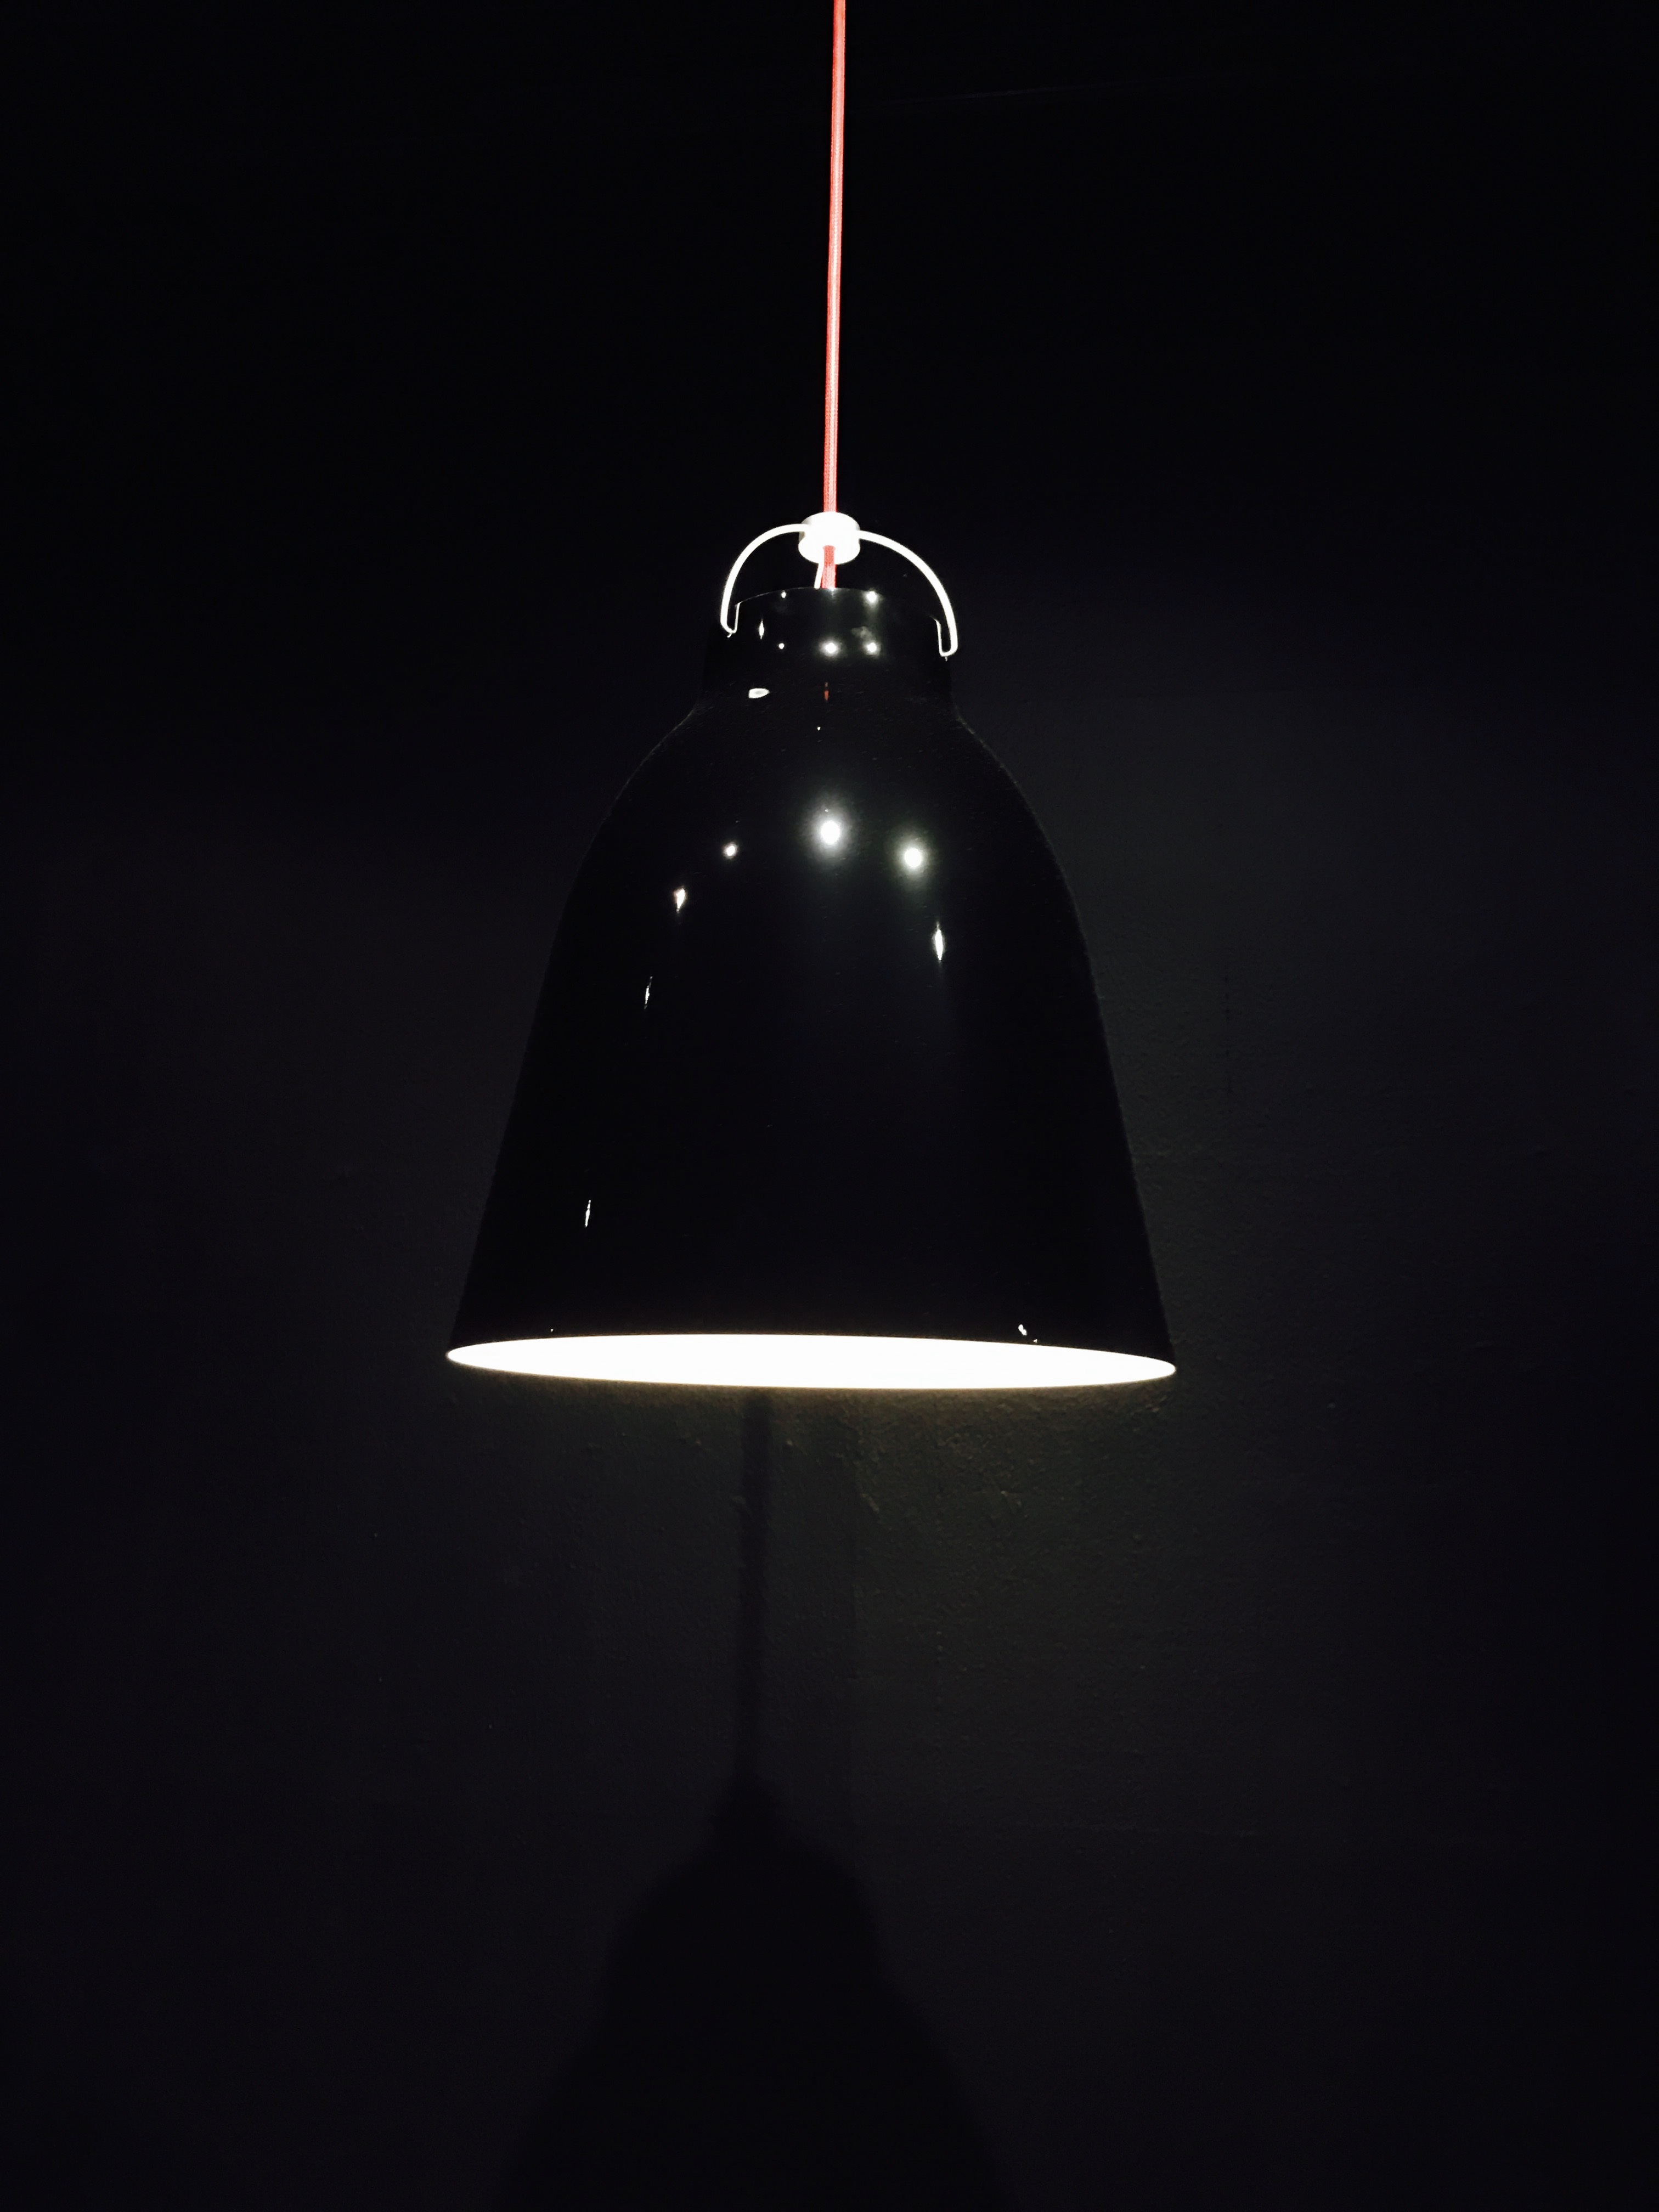
light, warm, interior, atmosphere, indoor, lamp, lampshade, lighting, ornament, snug, design, light fixture, product design, cafe lighting, lighting accessory, ceiling fixture